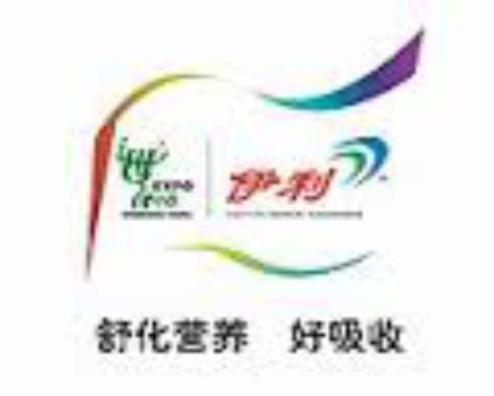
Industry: Food